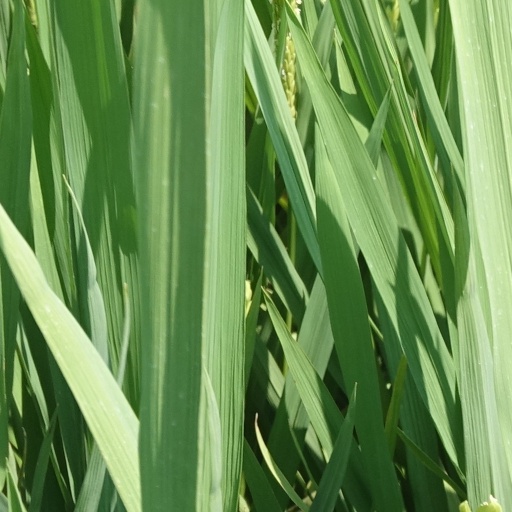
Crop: rice